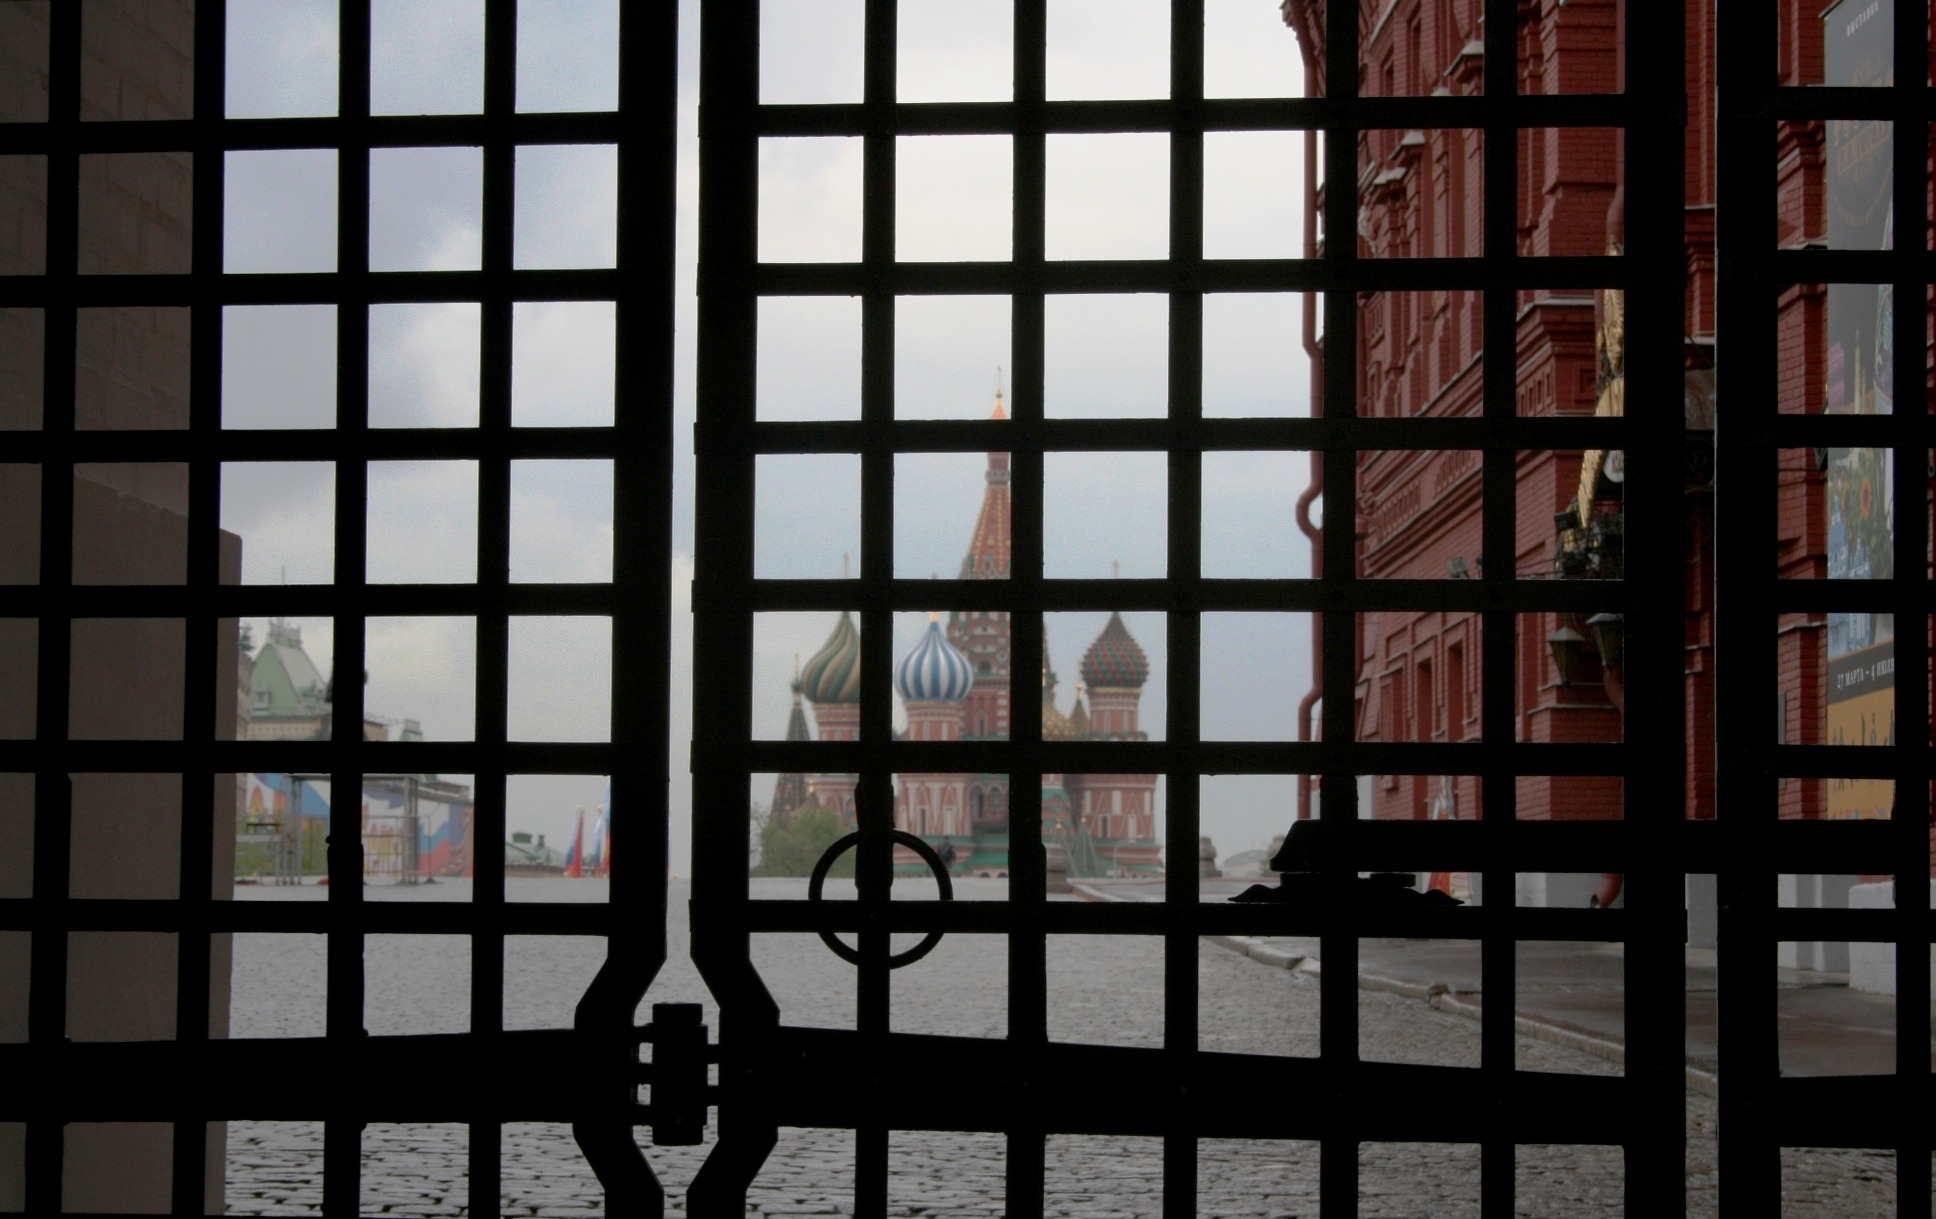
window, glass, wall, line, historic, monochrome, interior design, design, symmetry, gates, shape, locked, impenetrable, red square, no entrance, st basil's cathedral, forbiddin to enter, black metal grid